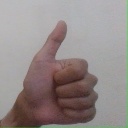
अक्षर: थ